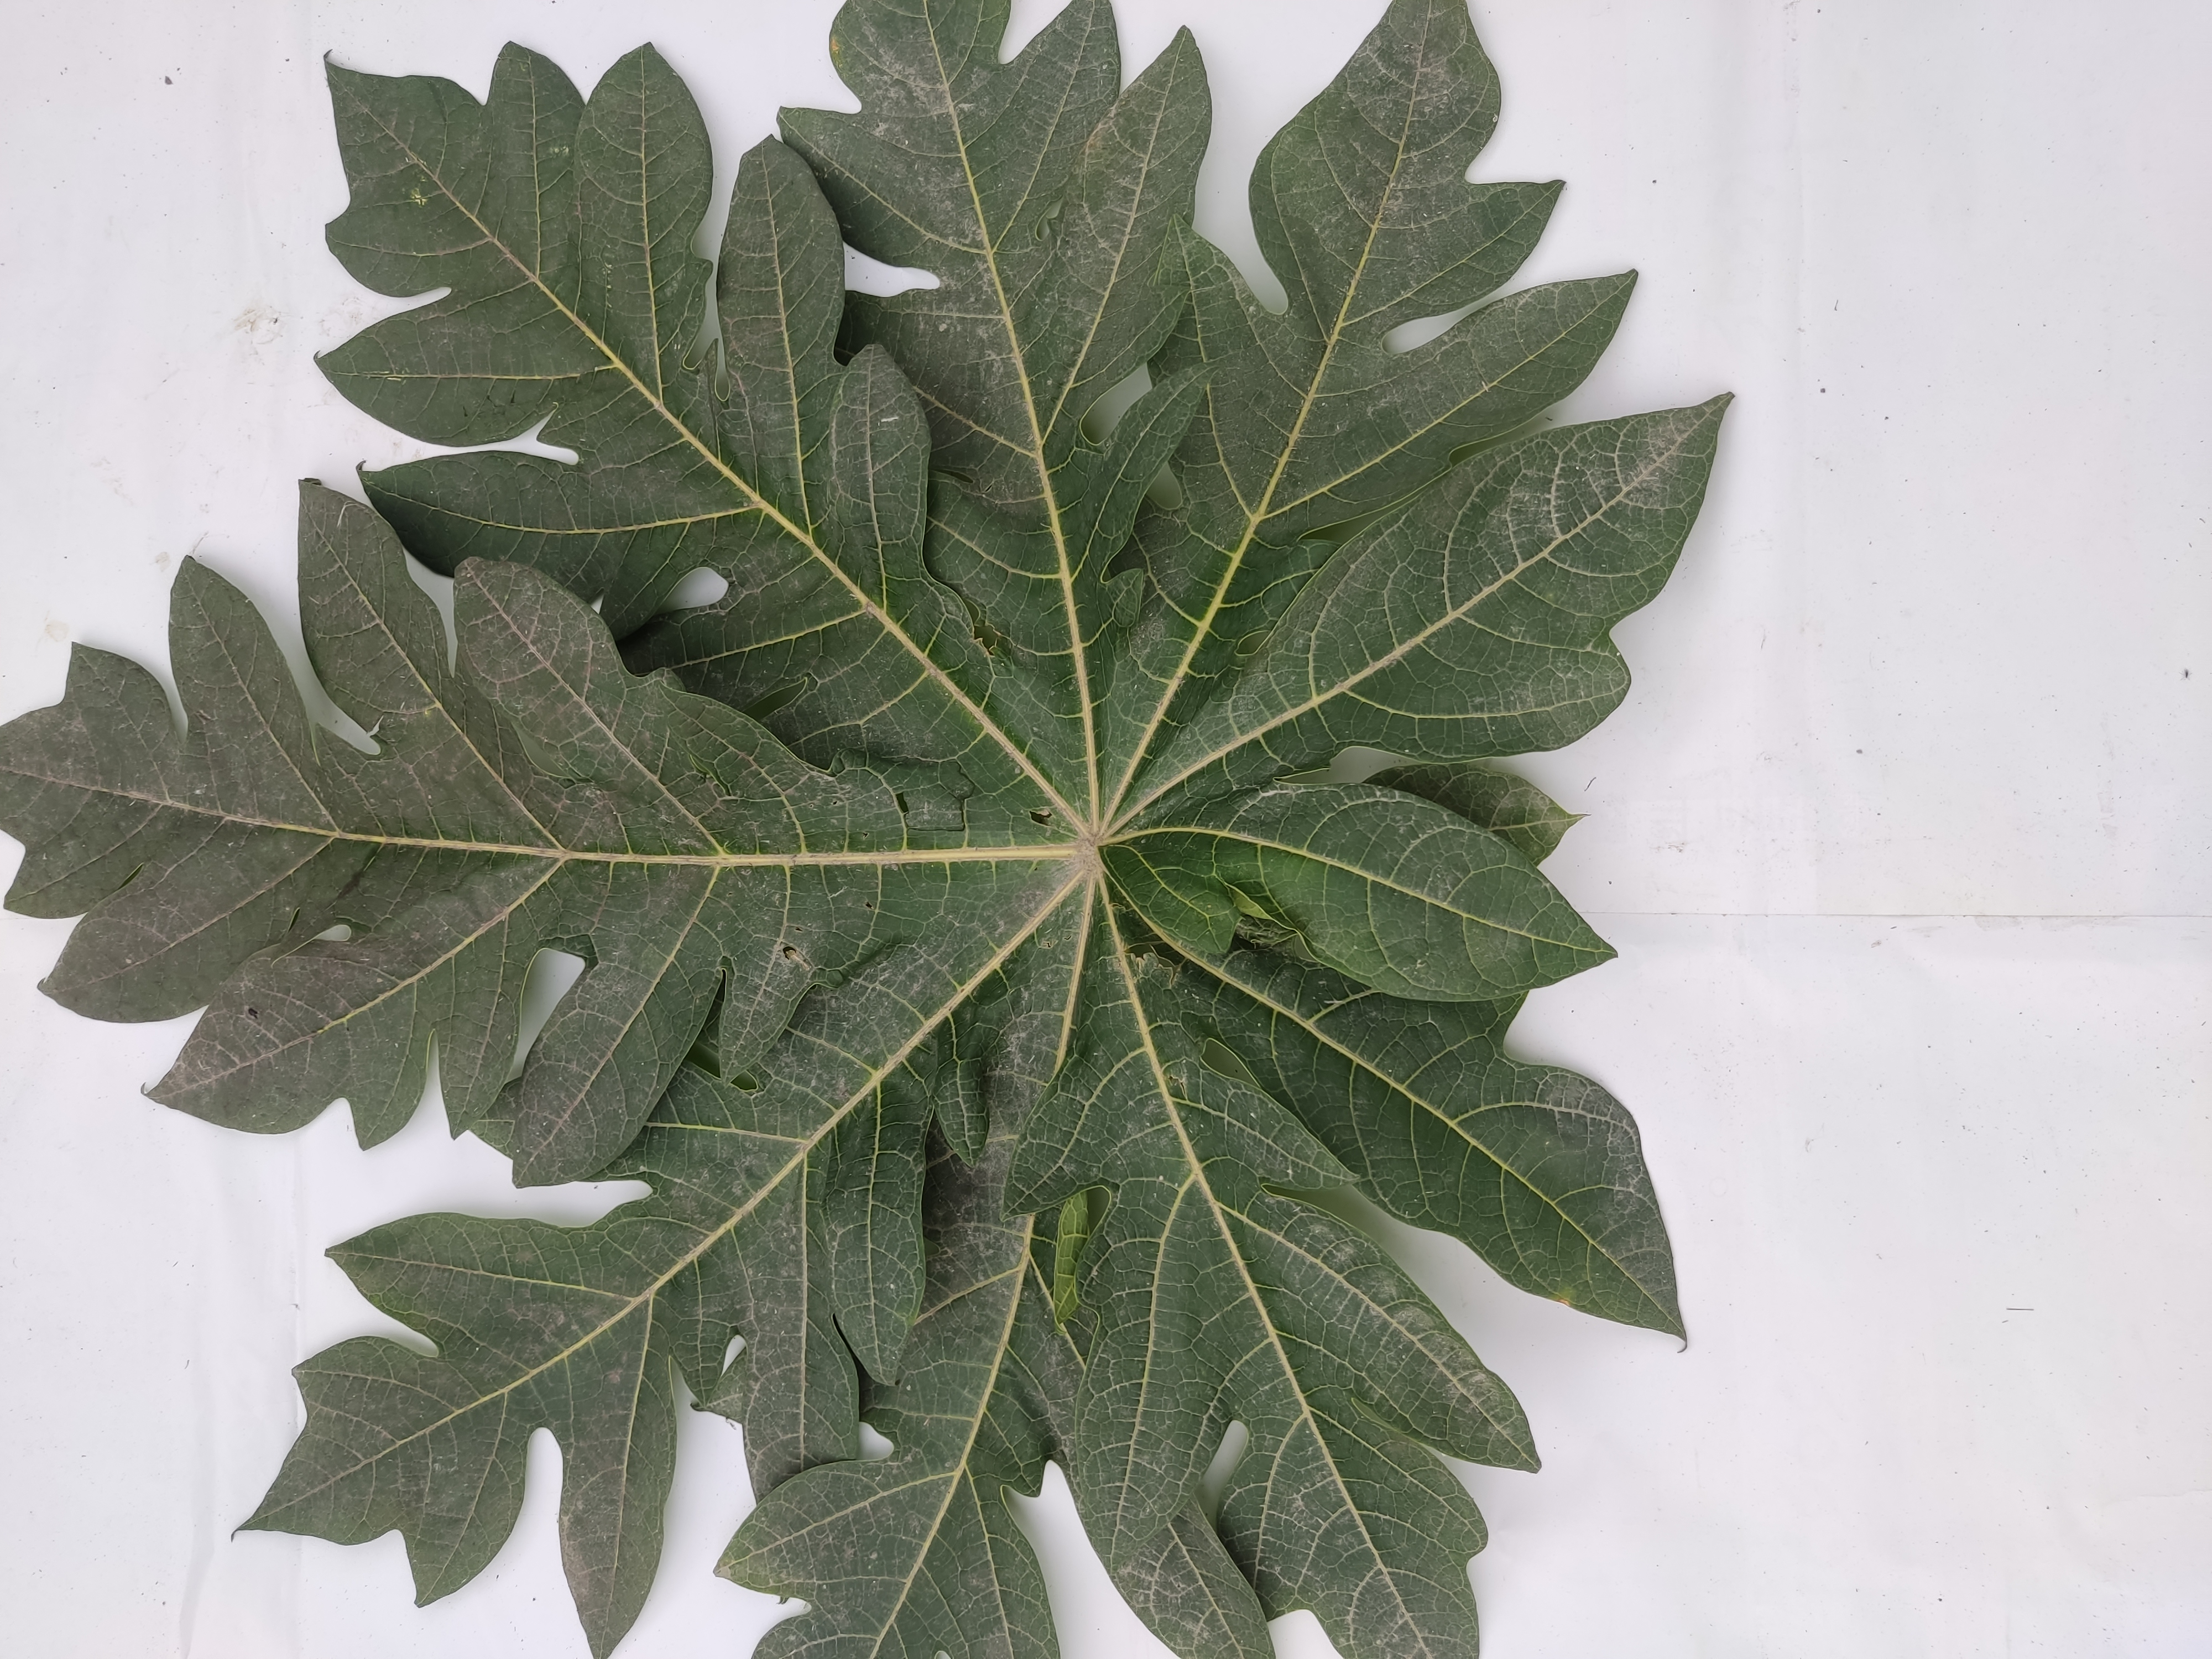
Label: Healthy Leaf